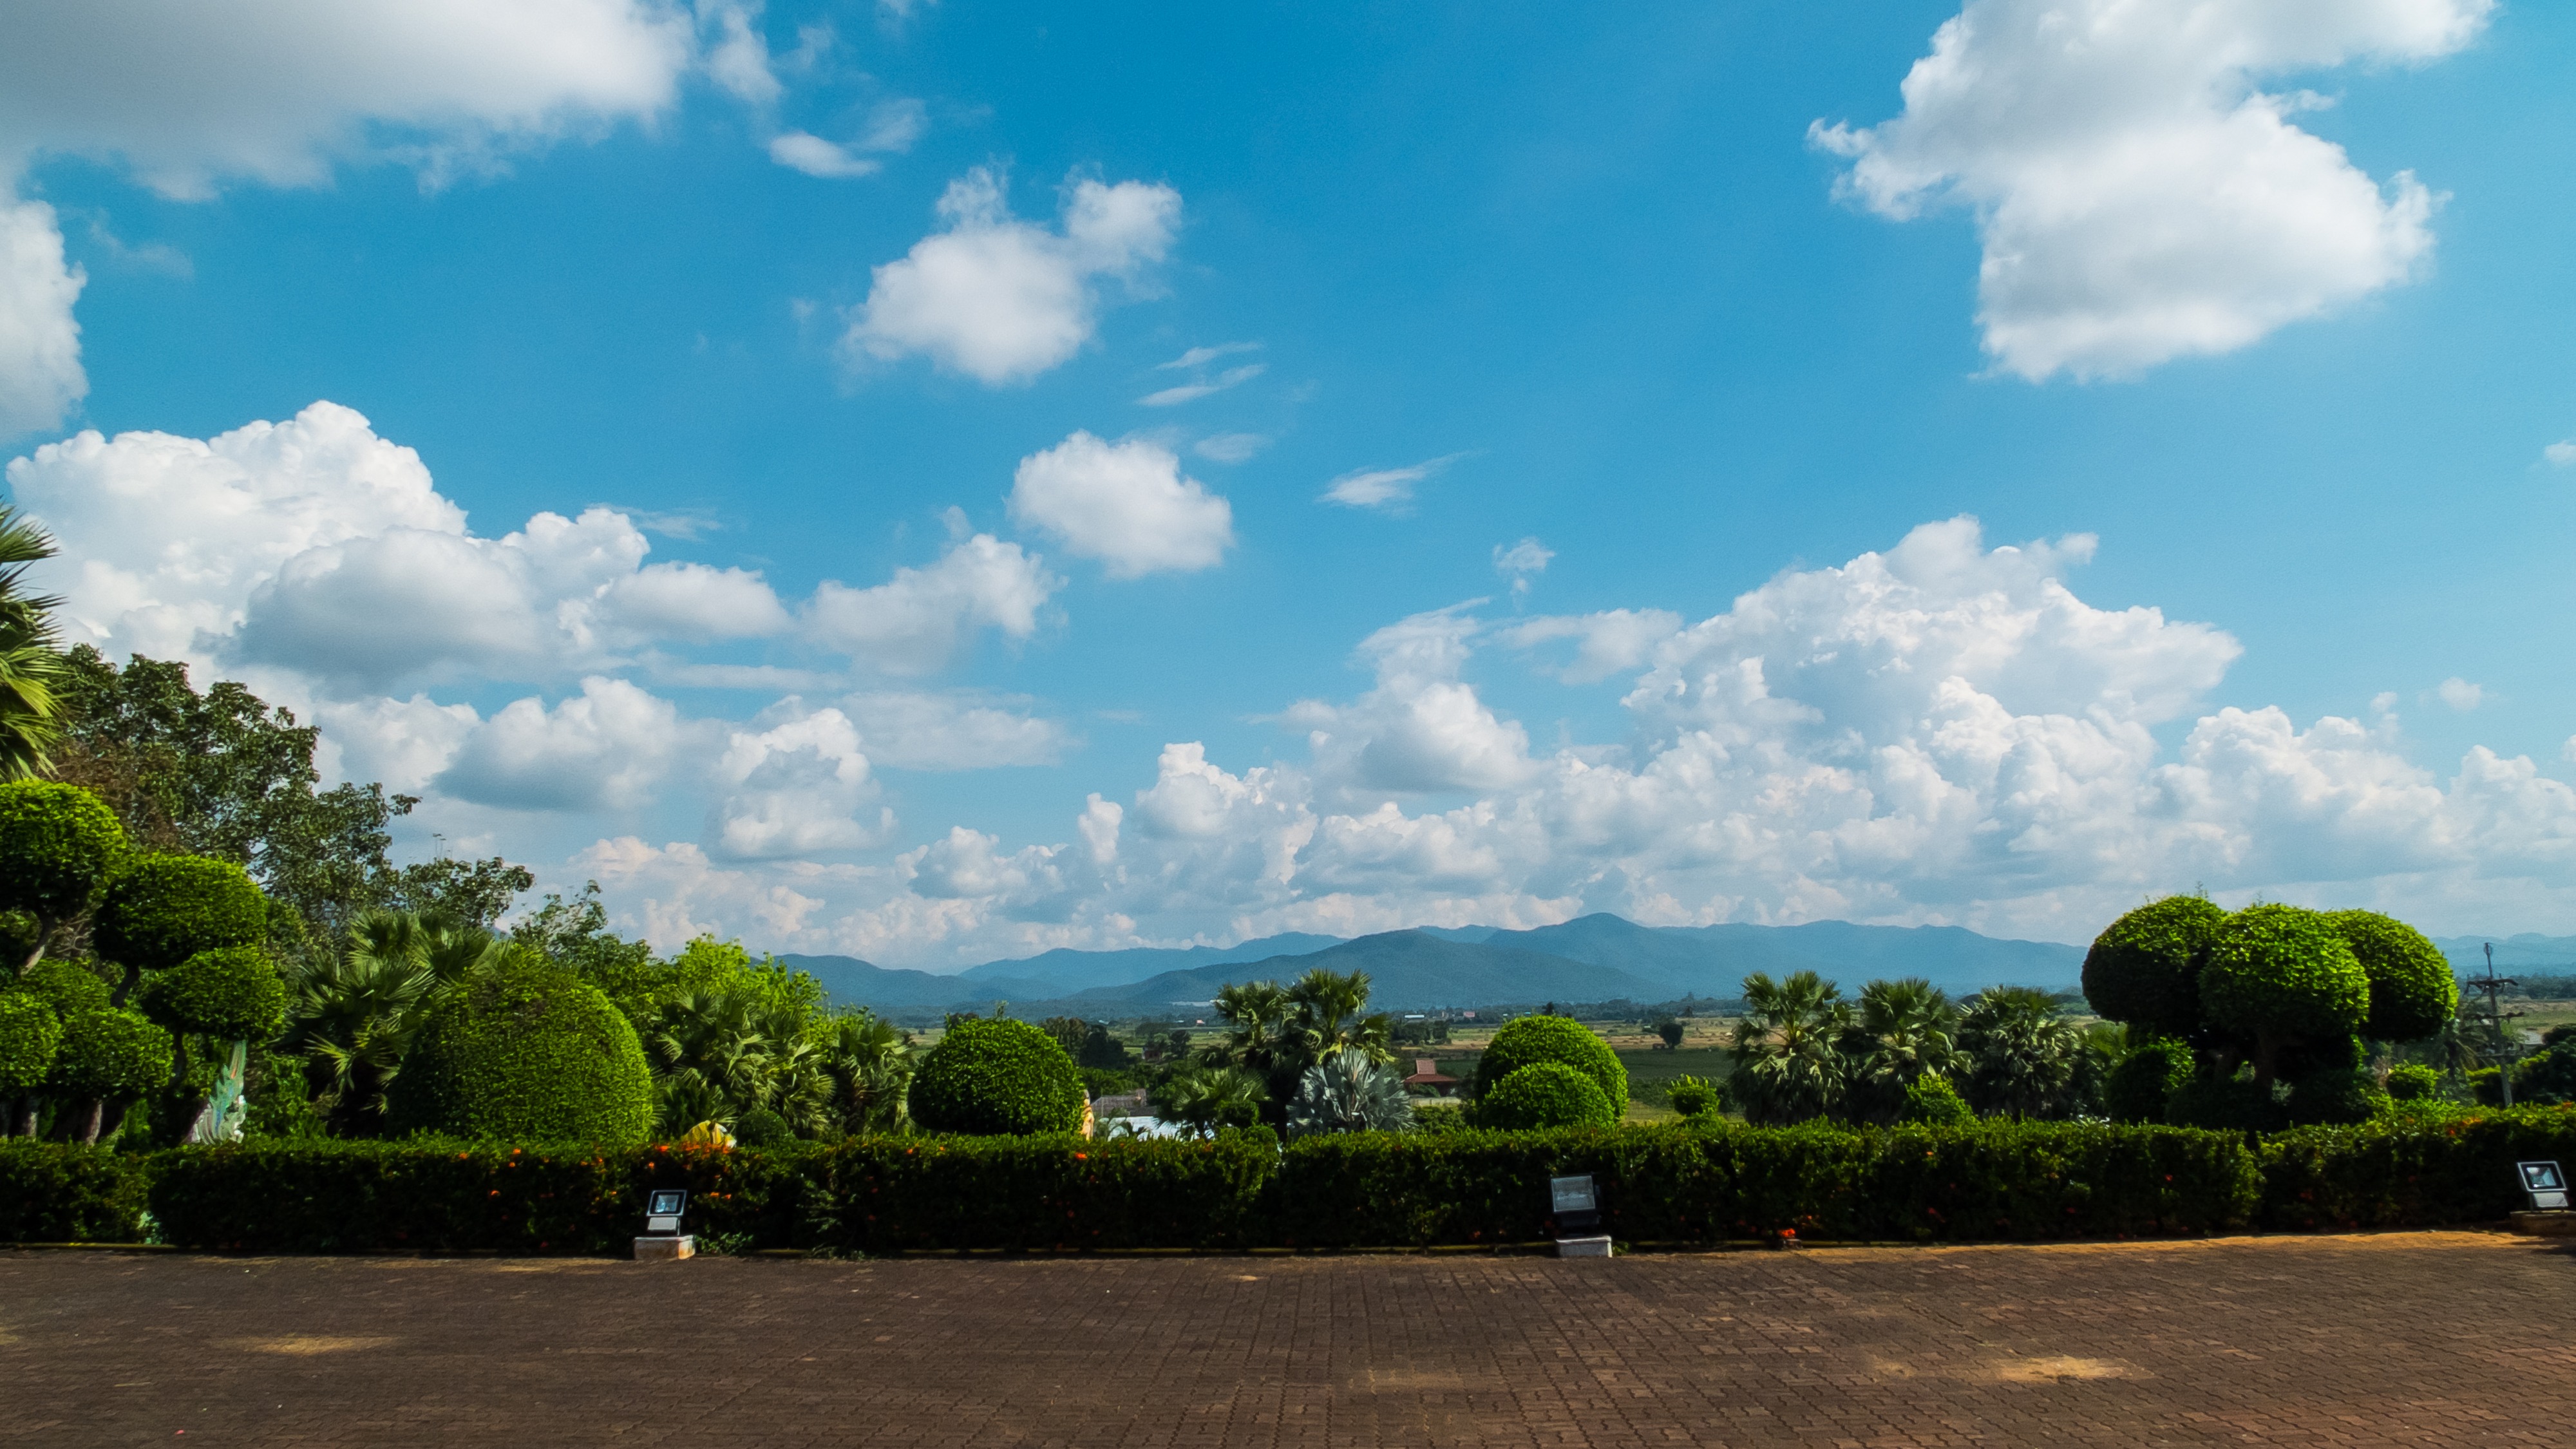
landscape, tree, nature, grass, horizon, cloud, sky, field, sunlight, hill, agriculture, clouds, rural area, meteorological phenomenon, north thailand, residential area, atmosphere of earth, woody plant, mae teng